Greater omentum

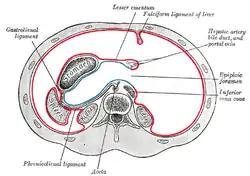
Horizontal disposition of the peritoneum in the upper part of the abdomen (phrenicolienal ligament labeled at bottom left)

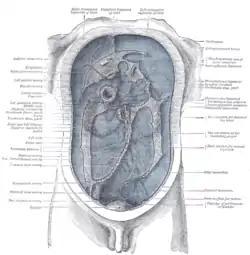
Diagram to show the lines along which the peritoneum leaves the wall of the abdomen to invest the viscera (phrenicosplenic ligament labeled at center right)

The greater omentum is often defined to encompass a variety of structures. Most sources include the following three: